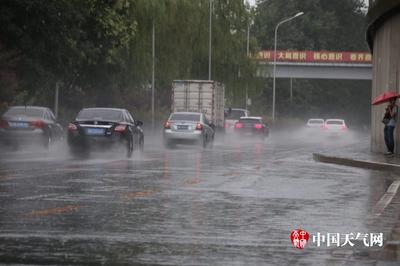
Weather: rain or strom